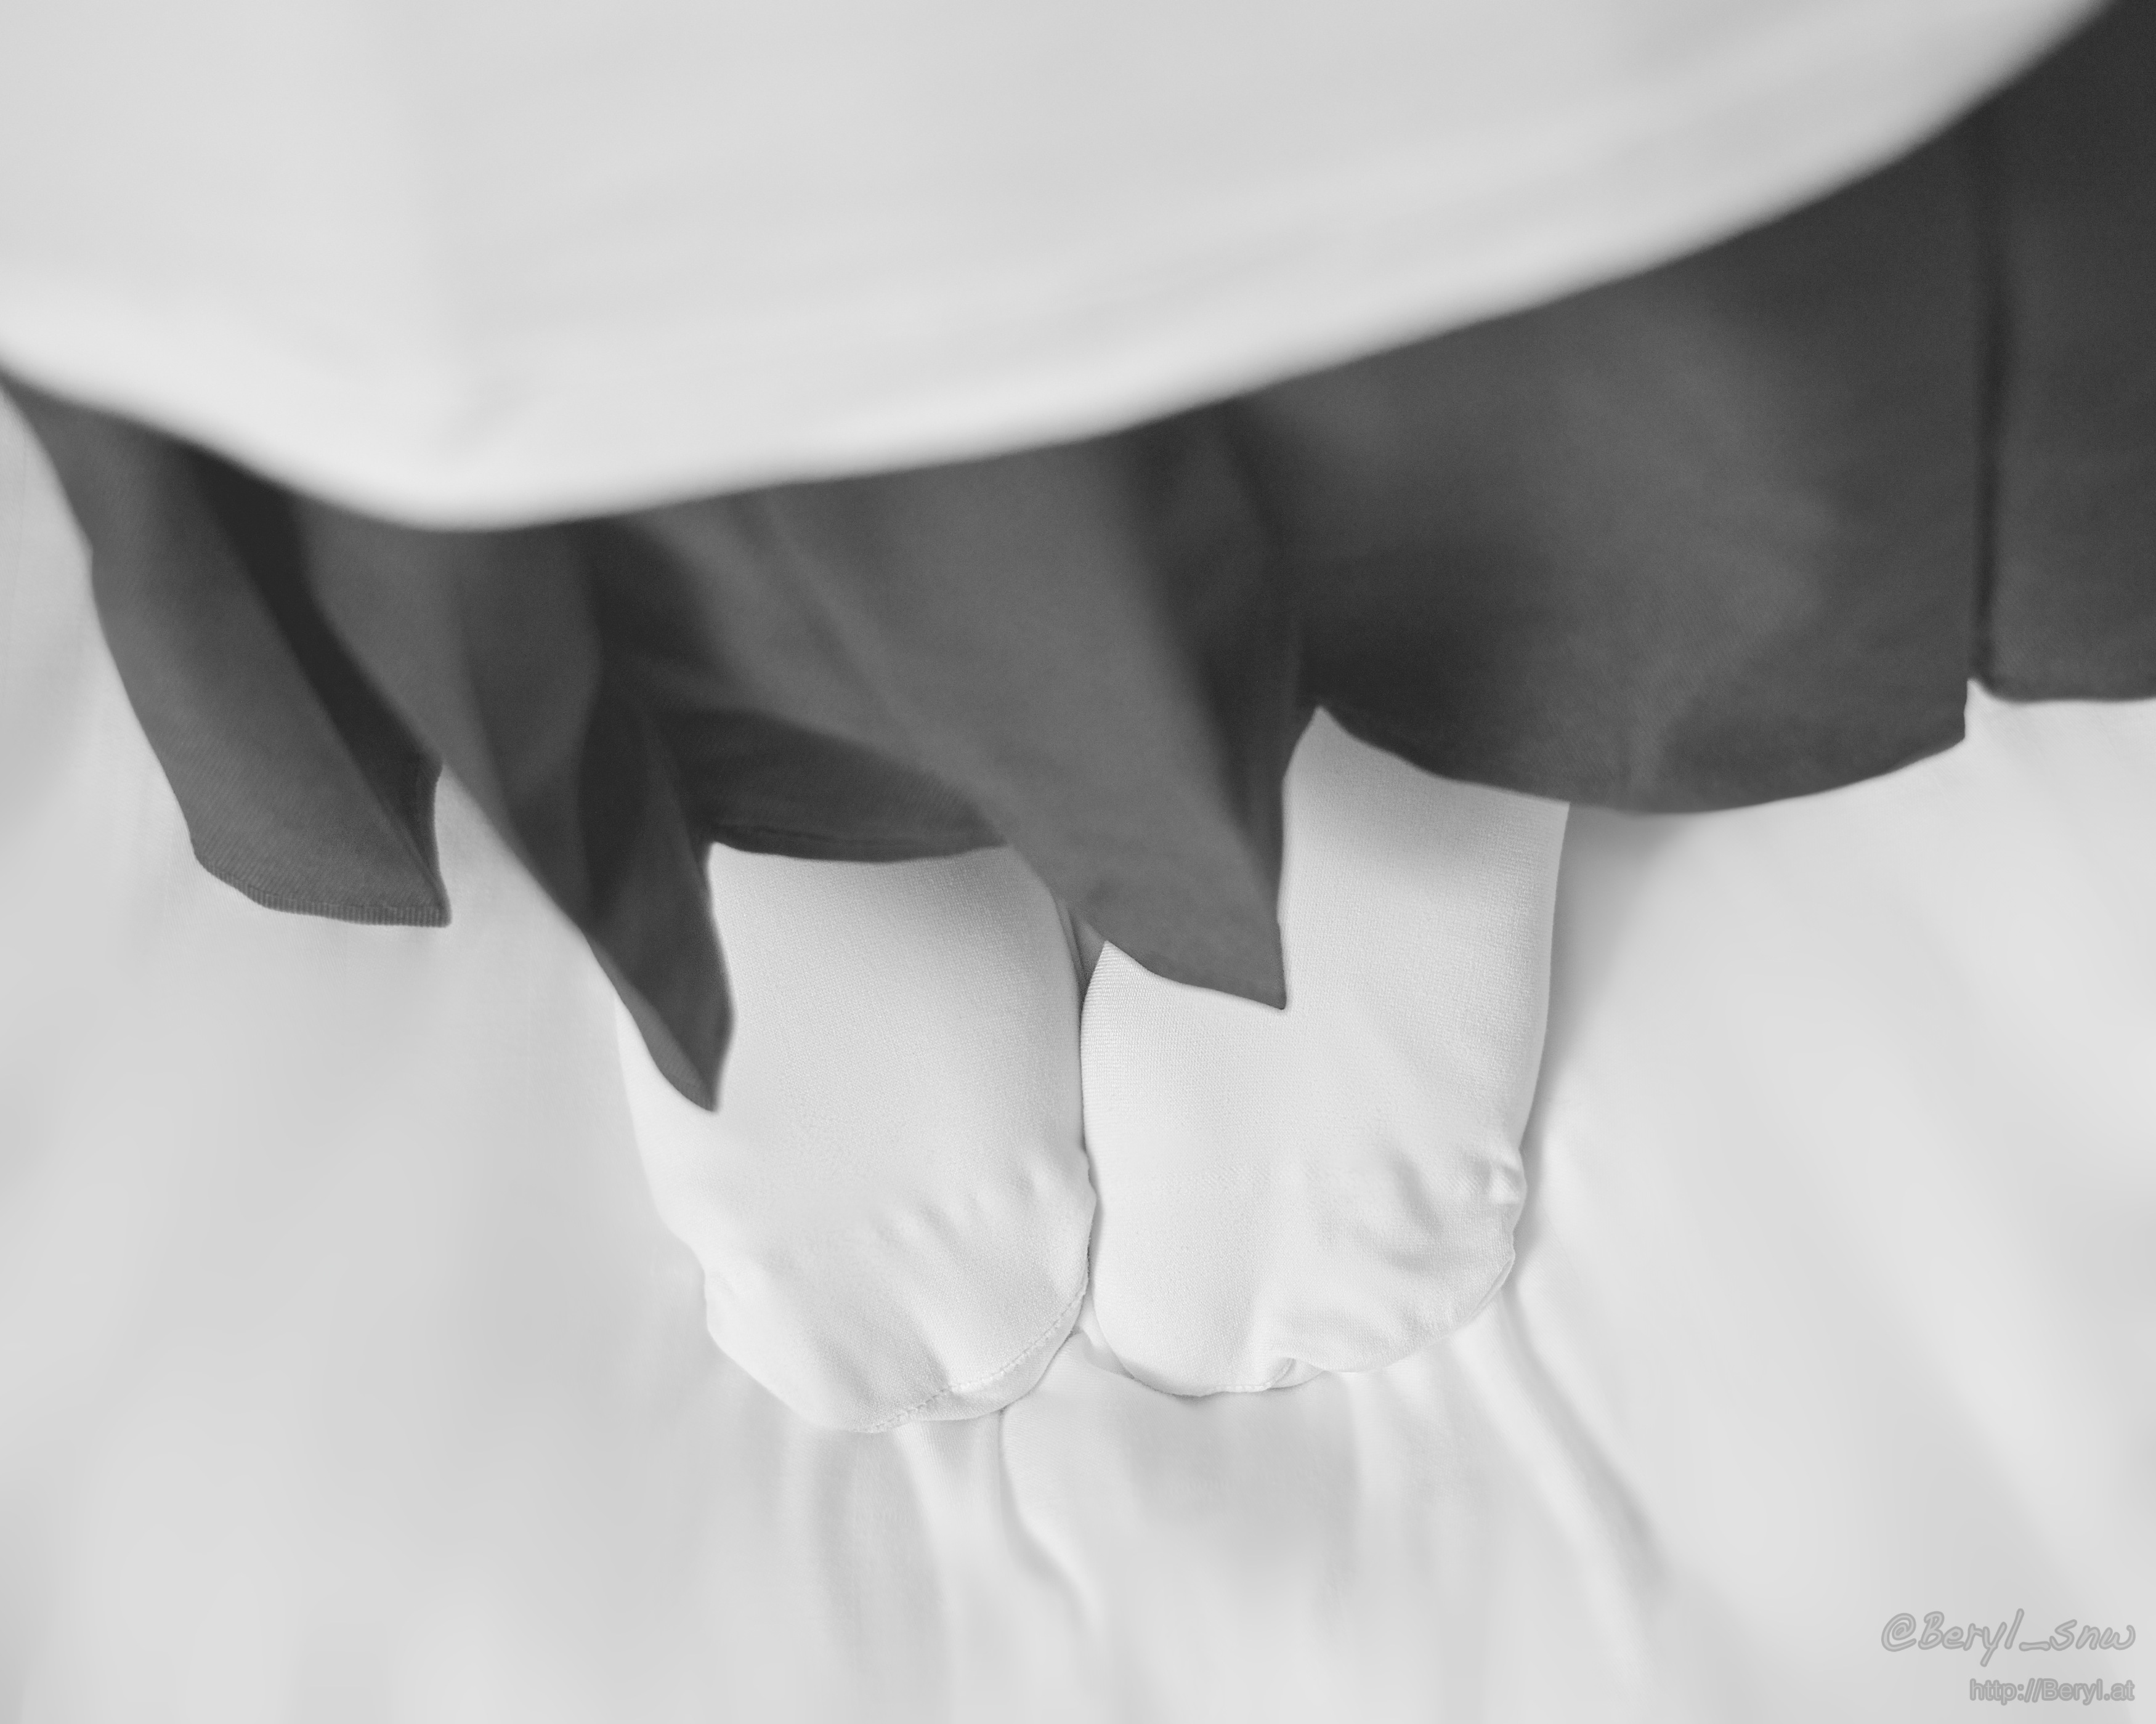
hand, light, black and white, girl, white, feet, leg, portrait, finger, foot, clean, nikon, black, room, monochrome, textile, bw, blackandwhite, 50mm, bed, legs, tiny, faceless, uniform, school, soft, skirt, socks, tights, kneesocks, teenage, knee, longsocks, d800e, afnikkor50mmf18d, opaque, monochrome photography